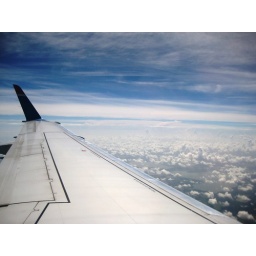
Somewhere over Florida, flying home on U.S. Air from DC.